Thom Ross

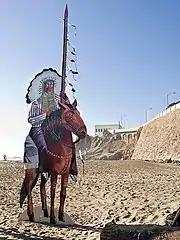
Buffalo Bill's Wild West Show at Ocean Beach, California in 2008

Ross works in various media including Painting, book illustration, and life-sized recreations of historical scenes. Favorite subjects include Cowboys, Indians, and historical battles in the American Indian Wars. Ross has illustrated at least 20 books, including a history of baseball. In 2001 Ross published a book, "Gunfight at the O.K. Corral in Words and Pictures". In 2002 Ross illustrated the 100th anniversary edition of Owen Wister's novel, "The Virginian".